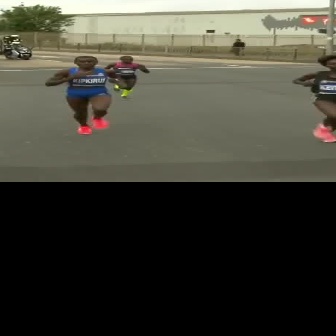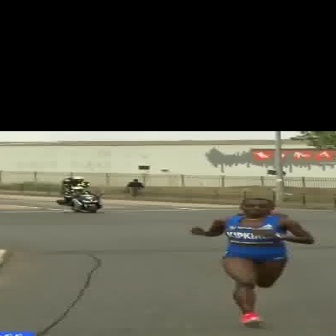
  Please identify the target specified by the bounding box [39,55,121,136] in the first image and locate it in the second image. Return the coordinates in [x_min,y_min,x_max,y_max] format.
Answer: [186,197,314,324]